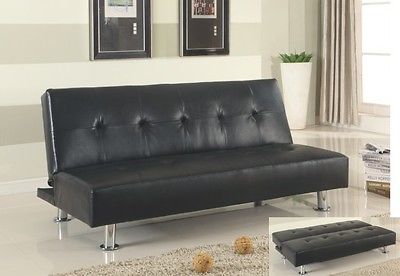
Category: sofa